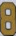
Number: 8